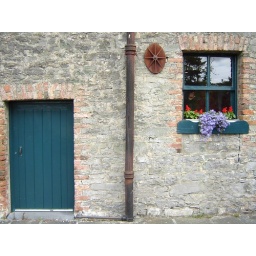
flowers in the window